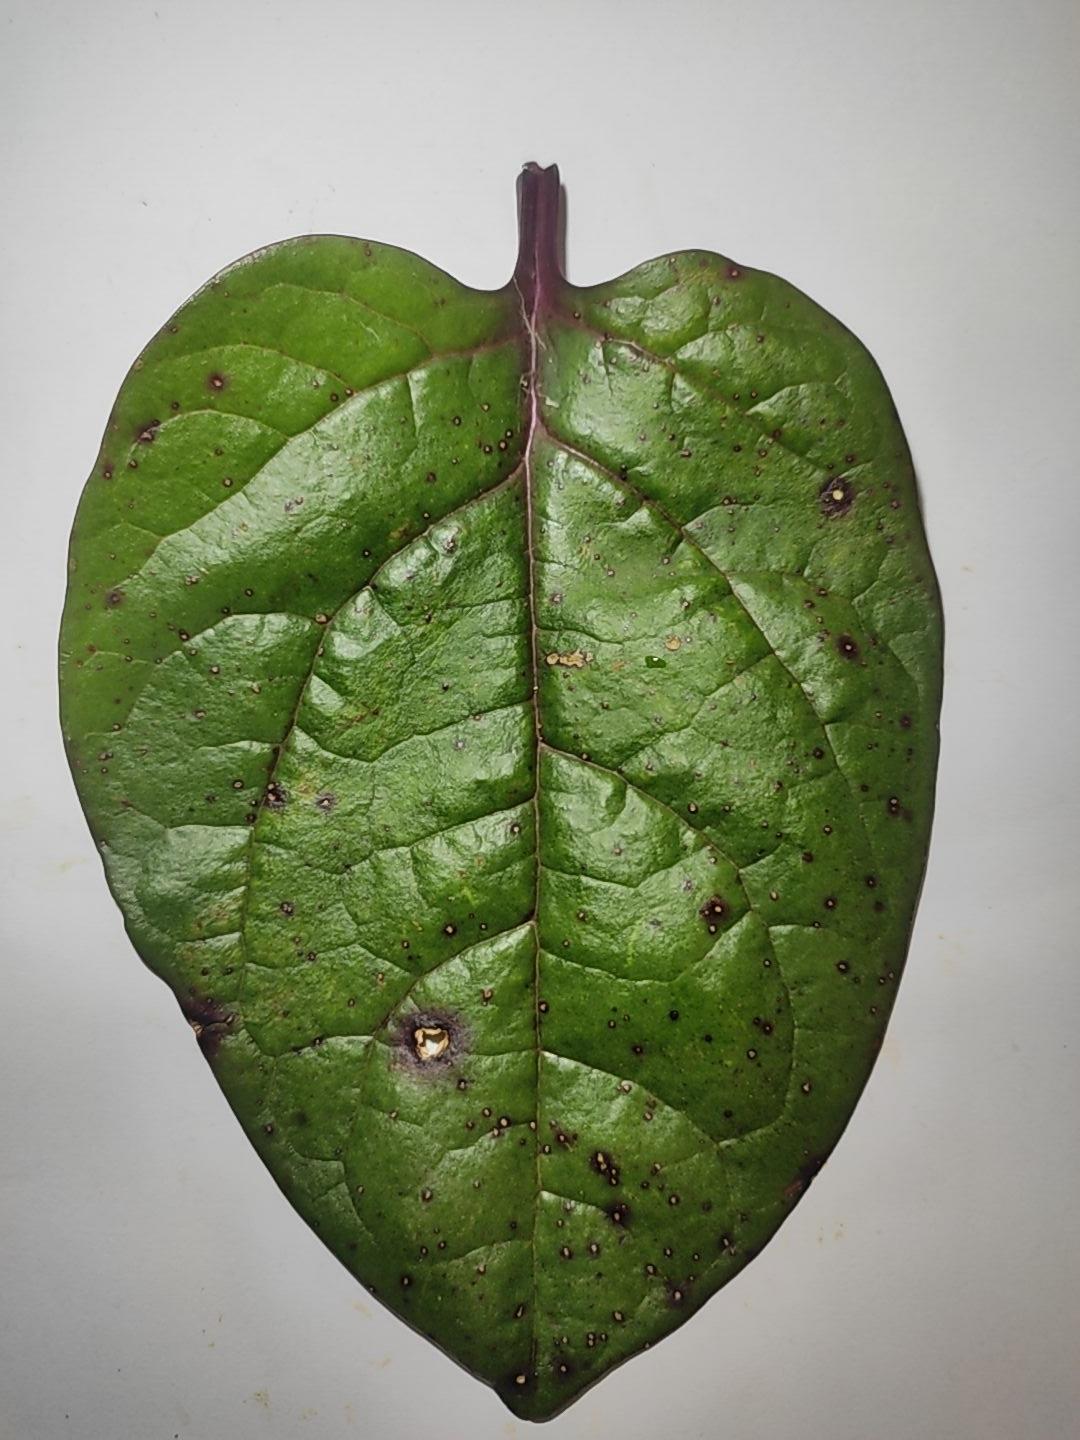
Label: anthracnose_leaf_spot